Expresso Bongo (film)

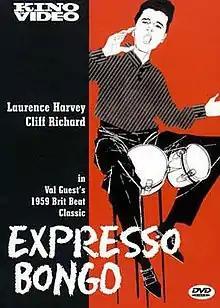

Expresso Bongo is a 1959 British drama musical film directed by Val Guest, shot in uncredited black & white Dyaliscope and starring Laurence Harvey, Cliff Richard, and Yolande Donlan. It was written by Wolf Mankowitz adapted from the stage musical of the same name by Julian More, which was first produced at the Saville Theatre, London, on 23 April 1958.